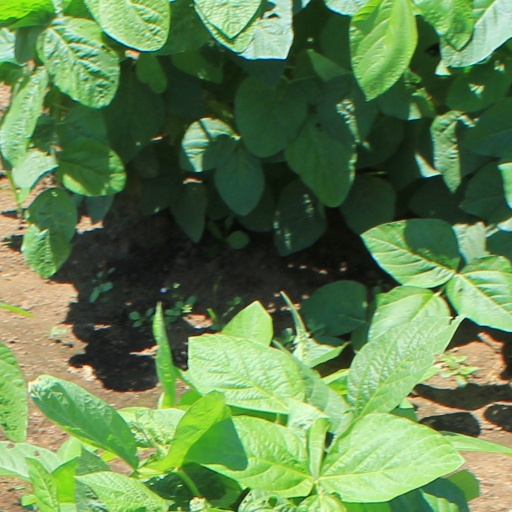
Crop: soybean